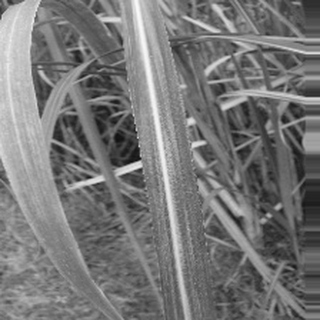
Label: sugarcane_bacterial_blight